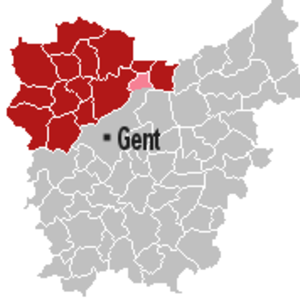
Le Meetjesland est une région située au nord-ouest de la province belge de Flandre-Orientale. C'est la région rurale se trouvant entre les villes de Gand et de Bruges.